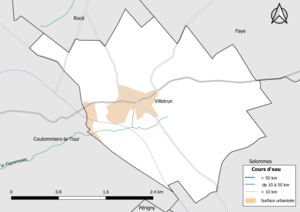
Carte du réseau hydrographique de la commune de fr:Villetrun (Loir-et-Cher, France).
Villetrun est une commune française située dans le département de Loir-et-Cher, en région Centre-Val de Loire.